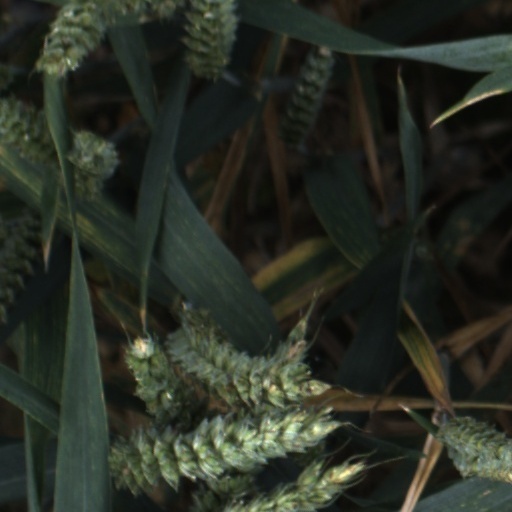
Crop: wheat